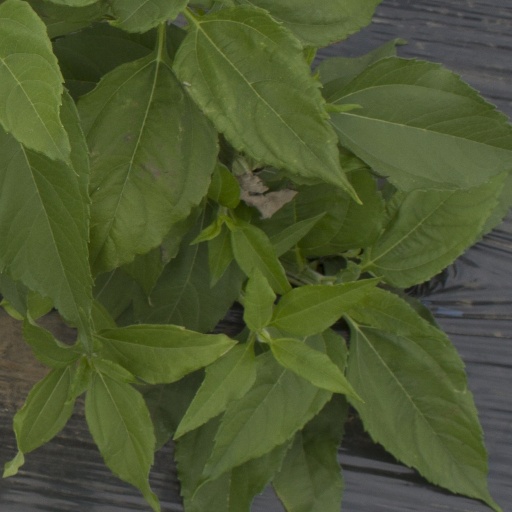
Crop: Jerusalem artichoke